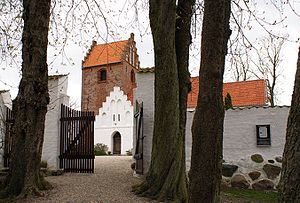
Herslev Kirke (Lejre Kommune)
Herslev Kirke
Herslev Kirke, Lejre Kommune, Danmark
Herslev Kirke er en kirke i landsbyen Herslev i Herslev Sogn i Lejre Provsti.